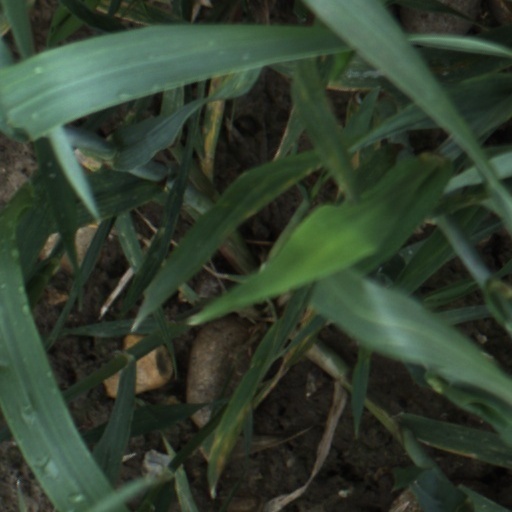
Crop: wheat